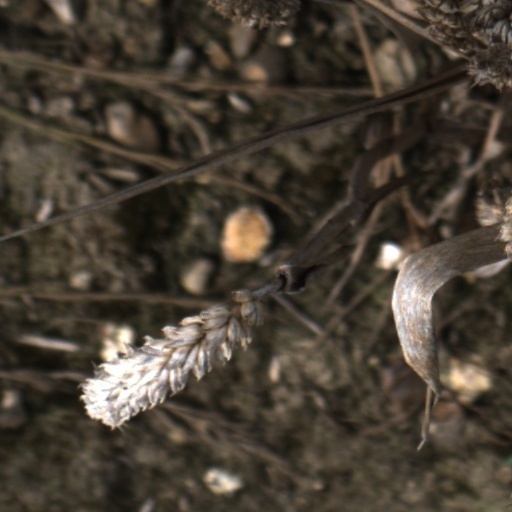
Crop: wheat